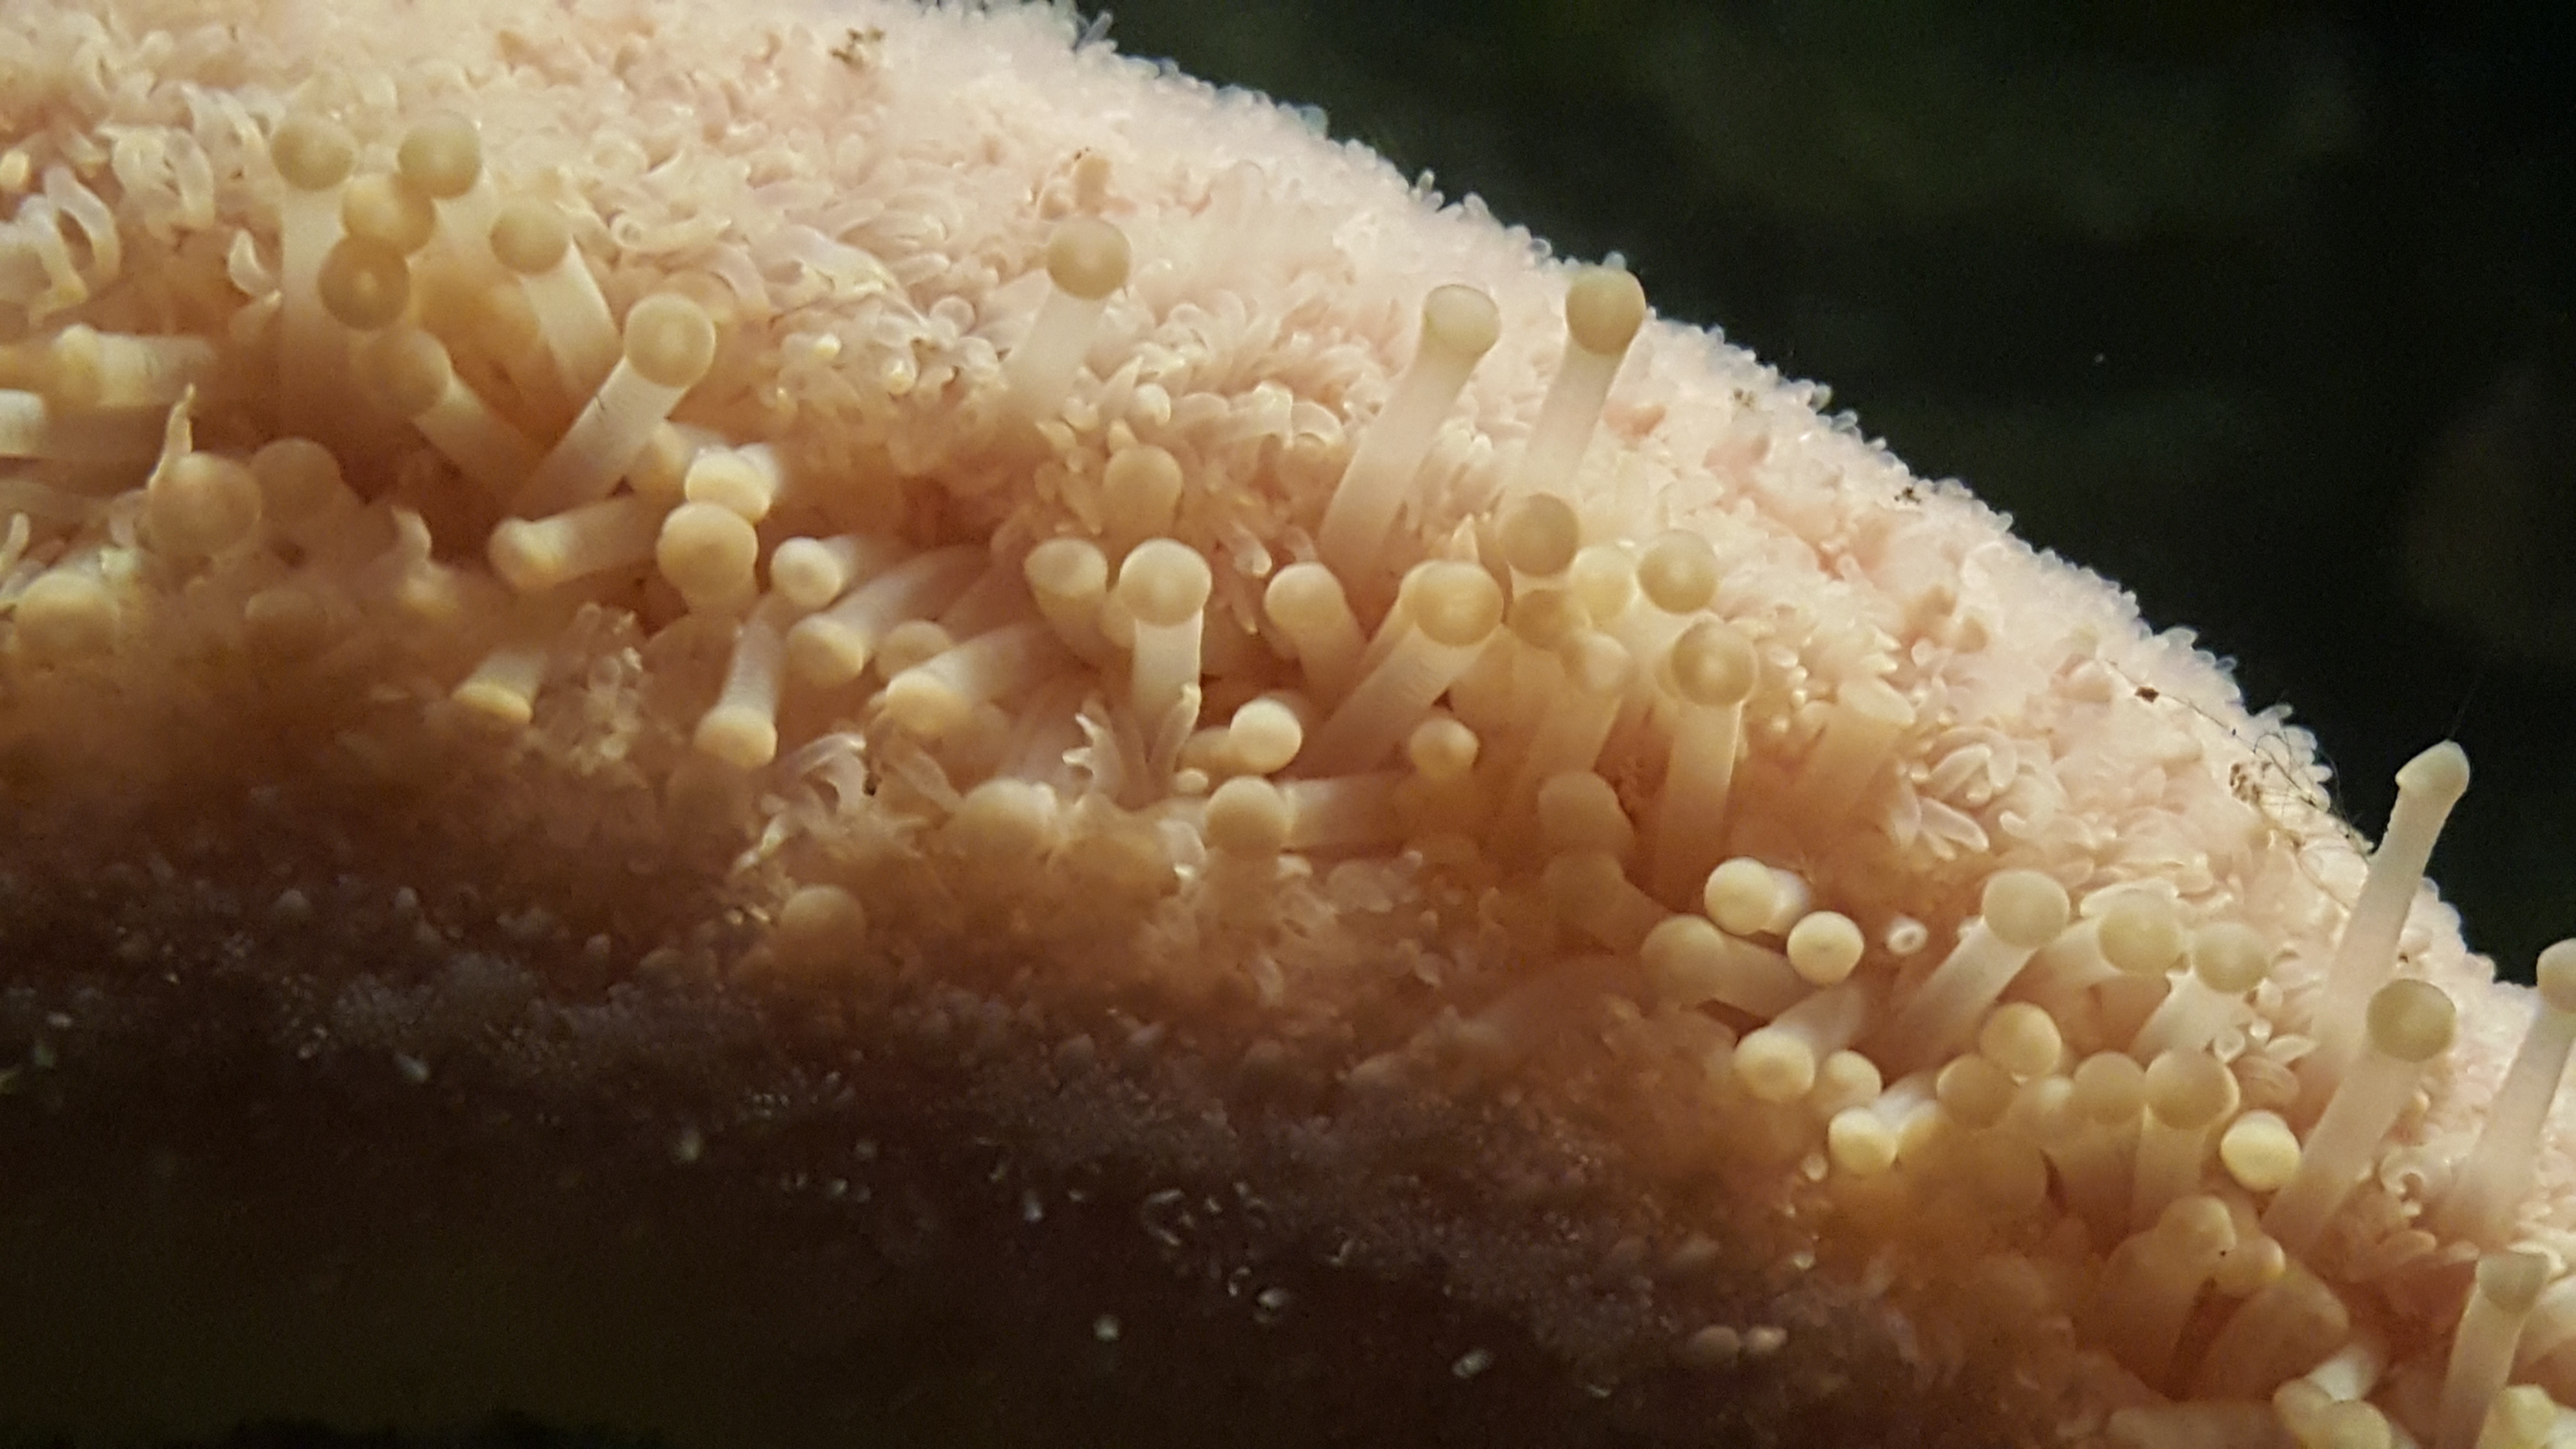
sea, water, ocean, animal, fish, starfish, coral, invertebrate, close up, cnidaria, marine, creature, tank, vegas, macro photography, ocean creature, sea anemone, marine biology, marine invertebrates